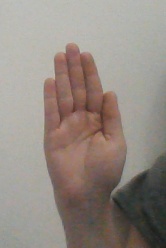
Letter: seen